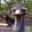
Label: bird